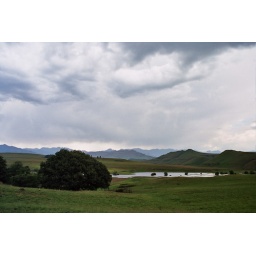
Storm clouds building over Drakensberg